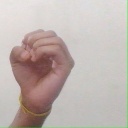
अक्षर: ऊ